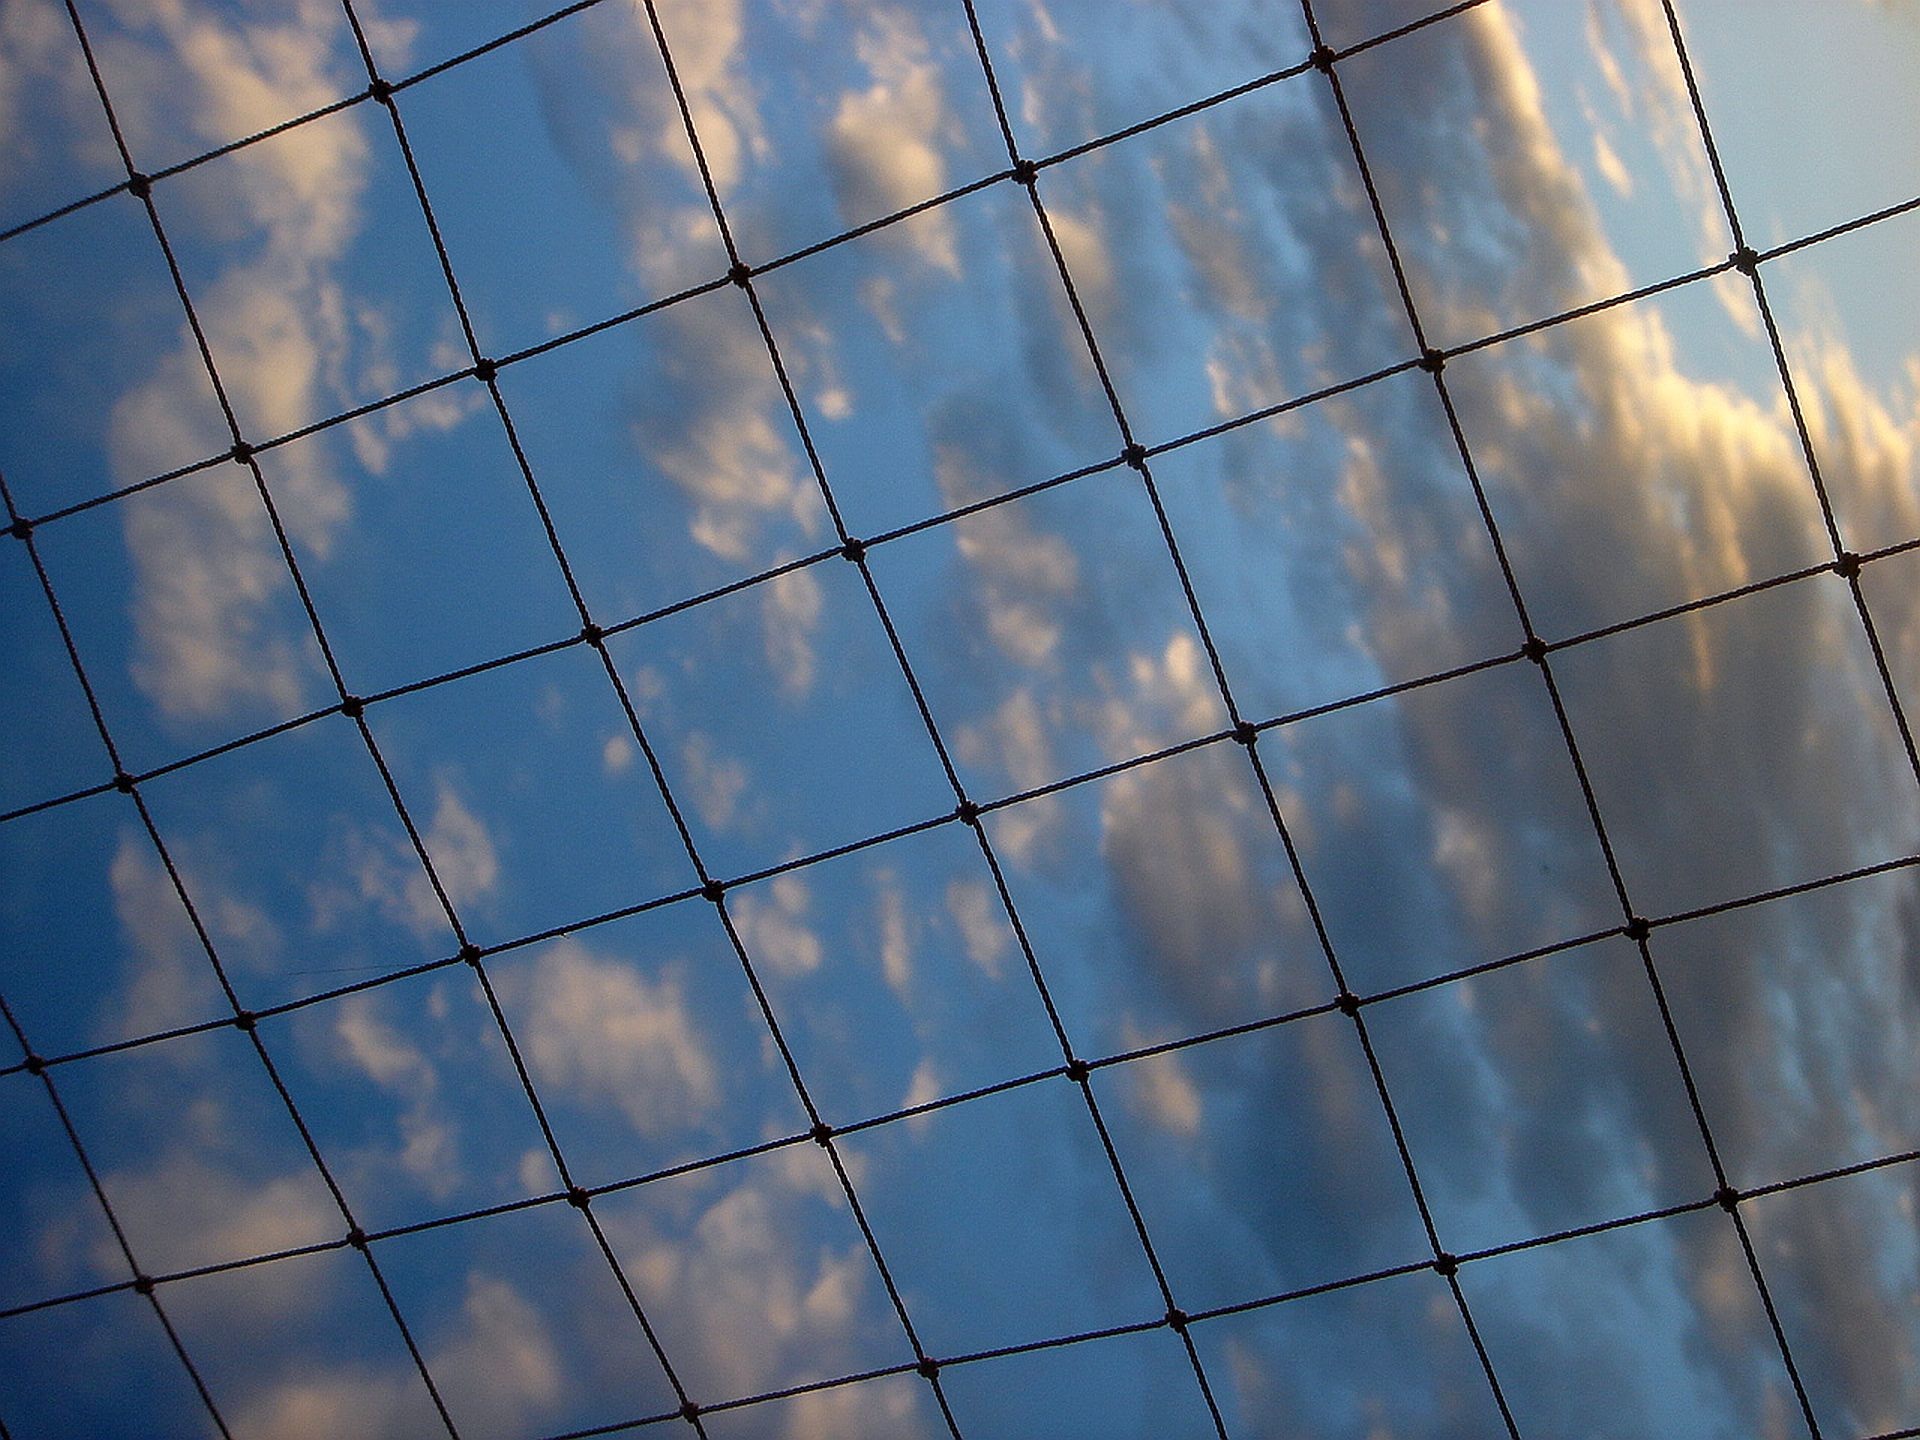
light, sky, sunlight, texture, glass, skyscraper, wall, line, reflection, color, square, facade, blue, circle, clouds, symmetry, shape, network, daylighting